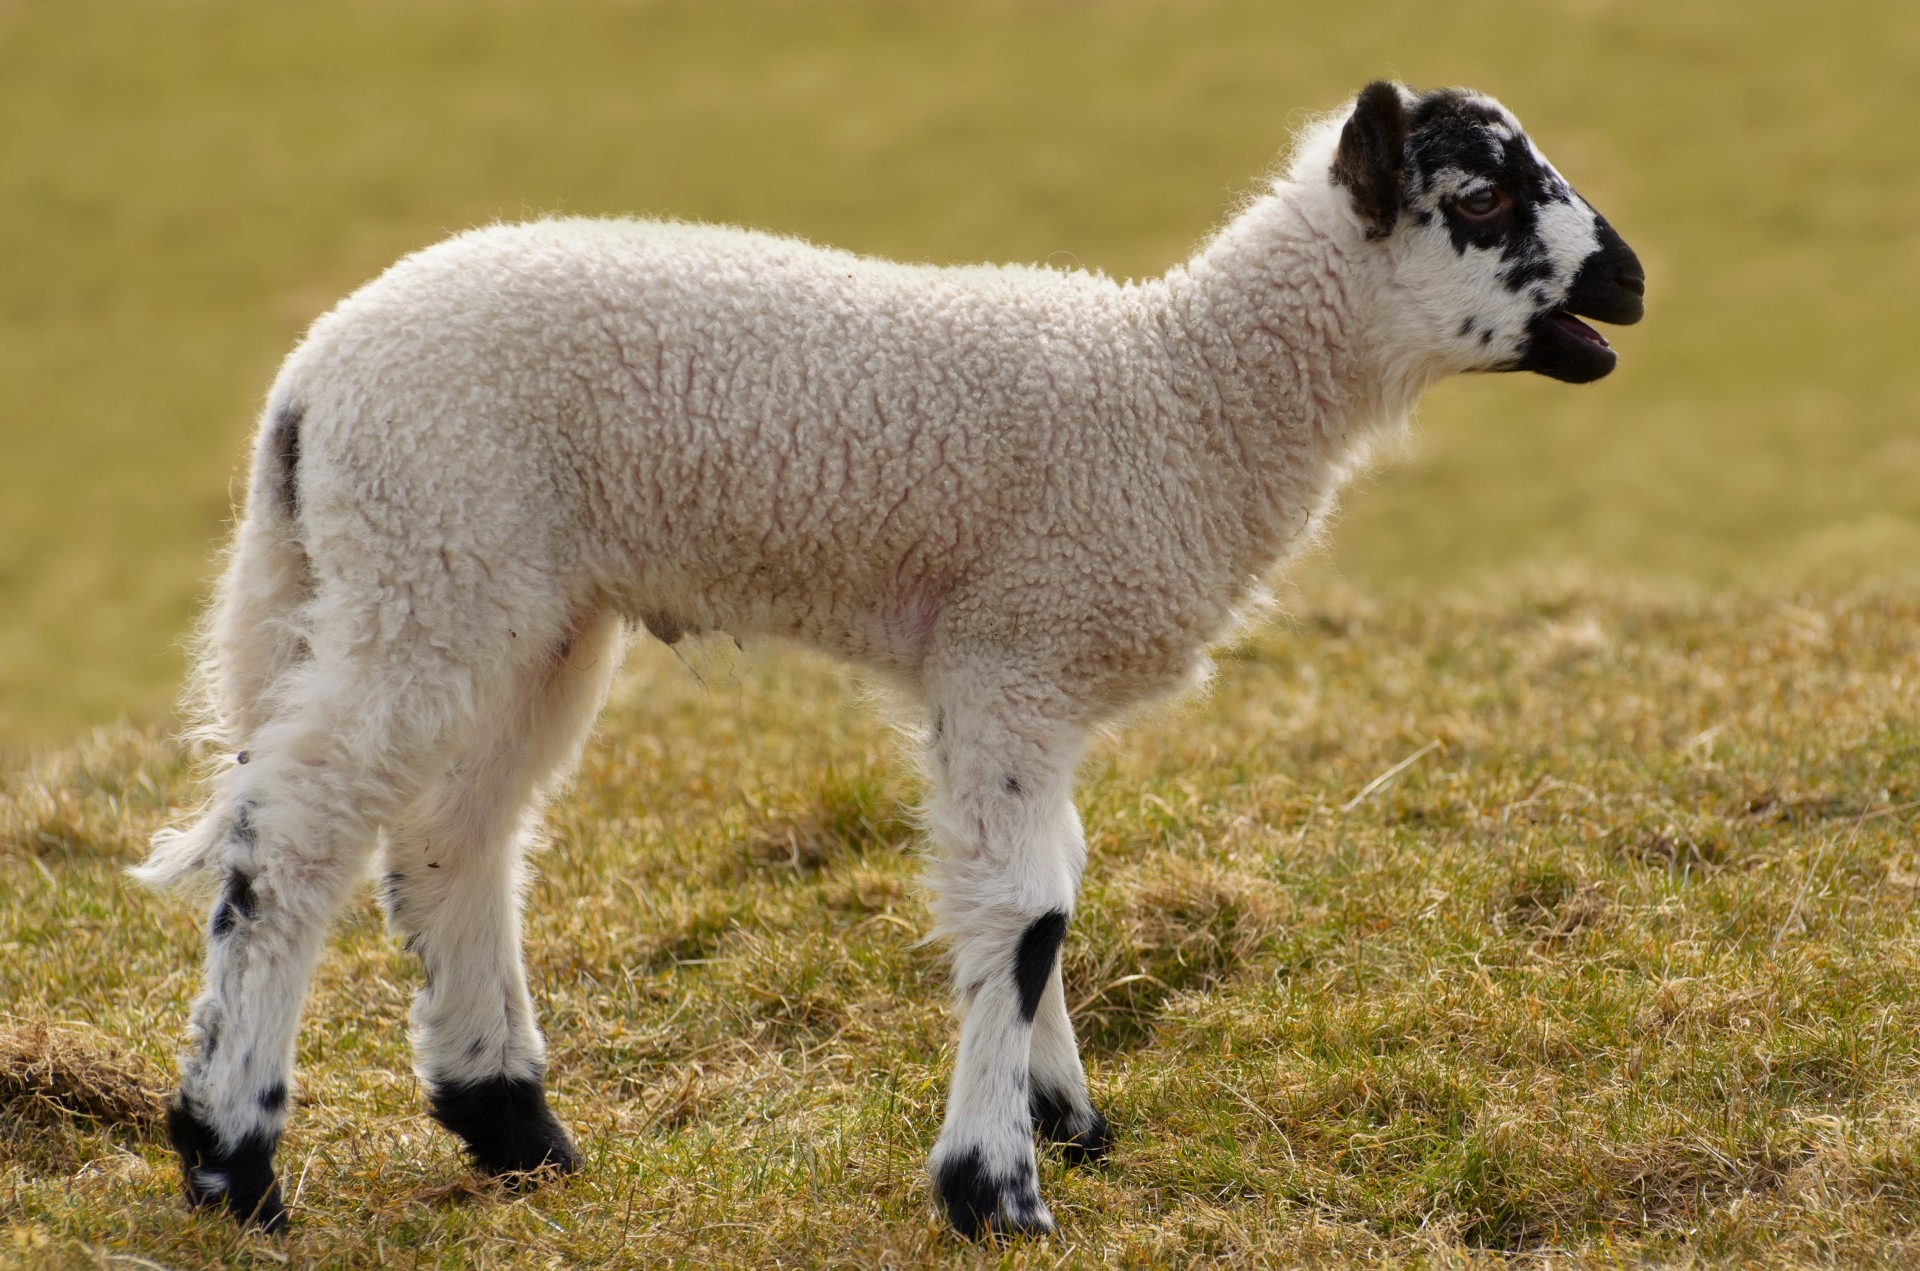
fence, white, farm, young, pasture, grazing, livestock, sheep, mammal, business, black, meat, wool, fauna, lamb, llama, alpaca, england, yorkshire, grassland, vertebrate, sheeps, beautiful, job, lying, cub, camel like mammal